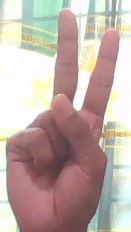
ASL sign: V